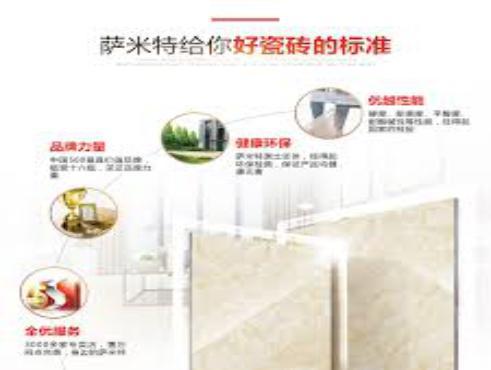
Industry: Others